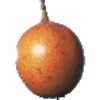
Label: granadilla